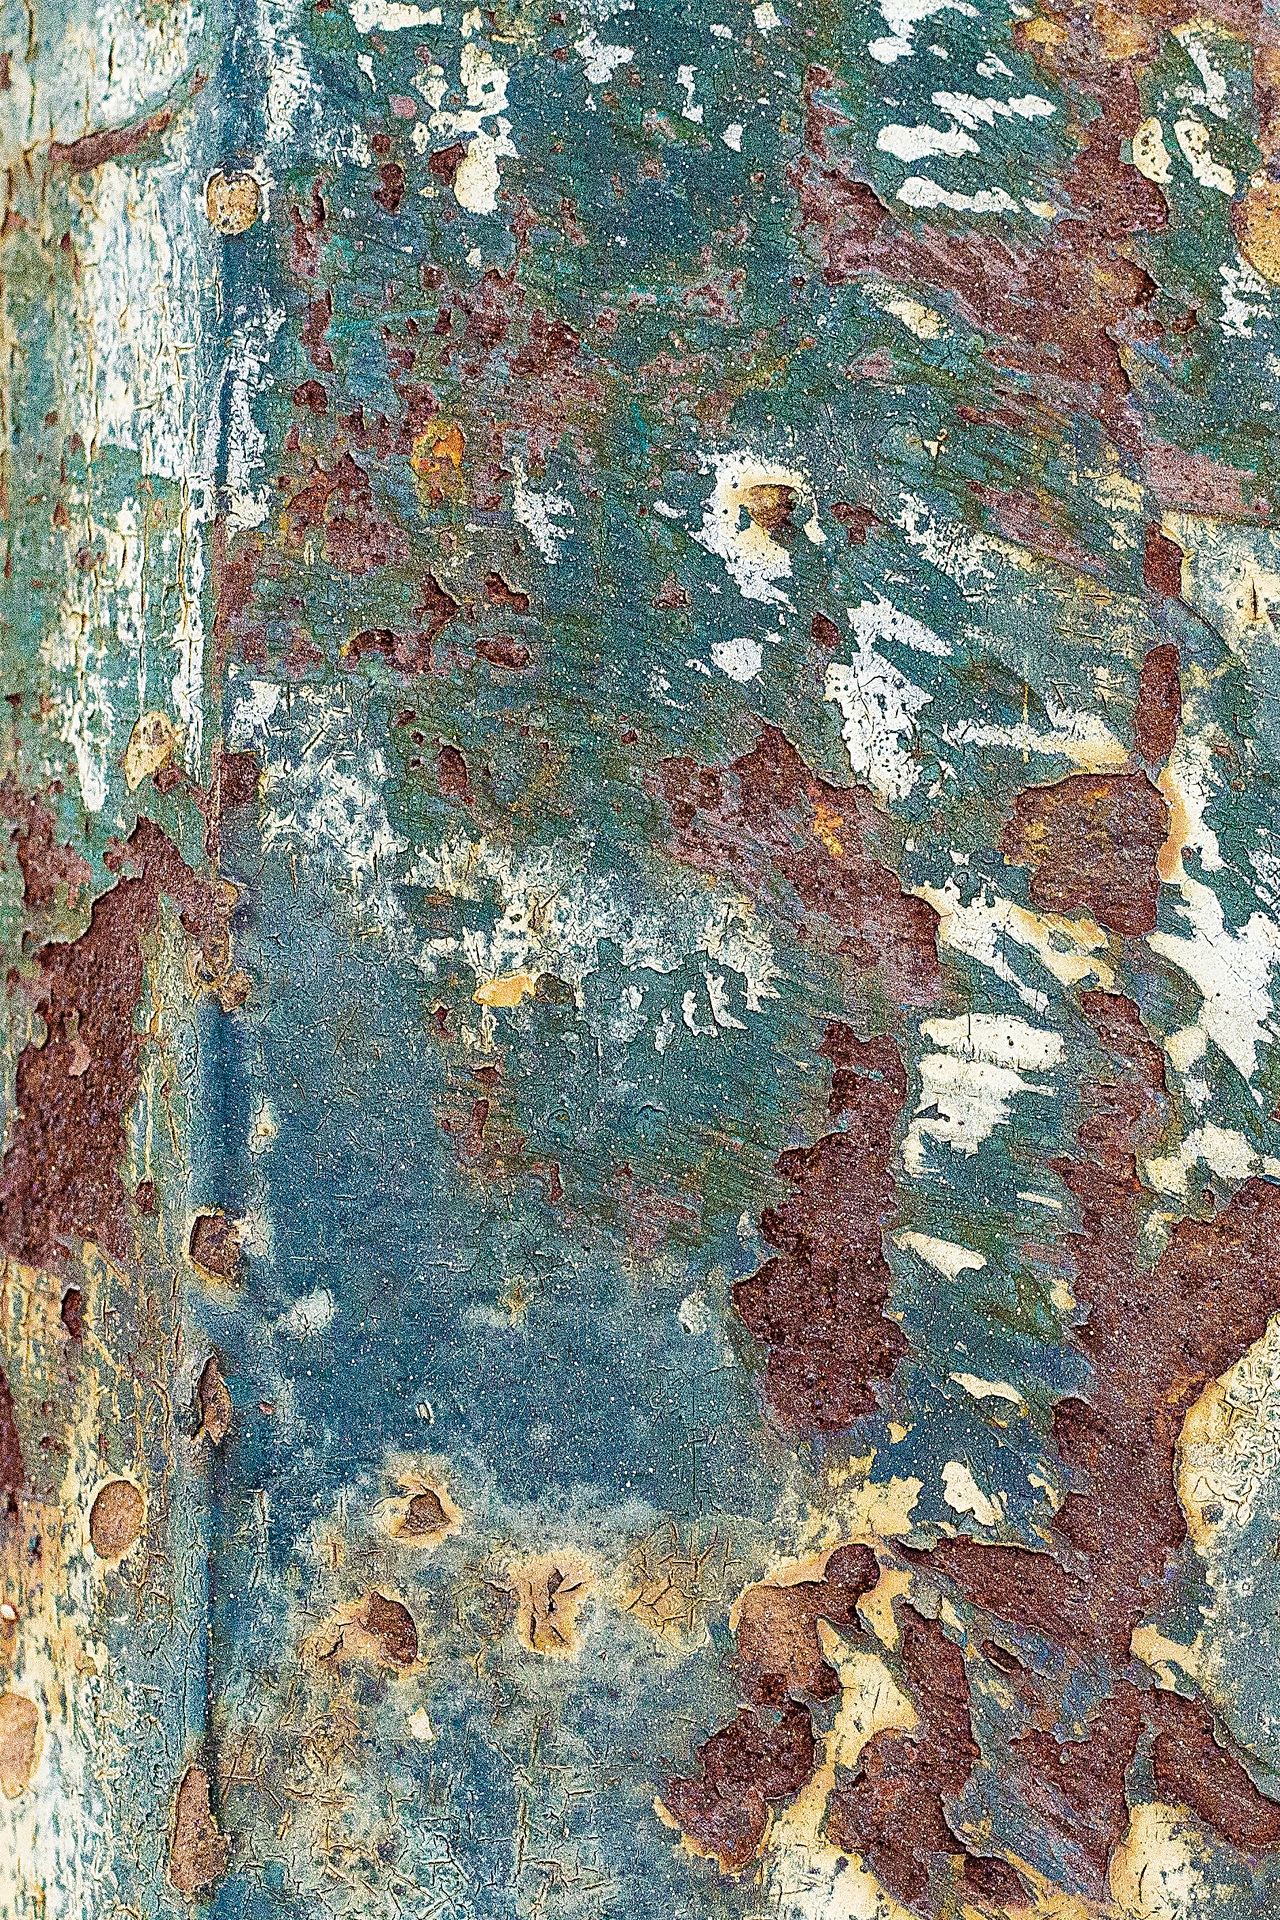
tree, grungy, texture, leaf, rust, pattern, autumn, metal, grunge, material, painting, weathered, textile, art, background, geology, aging, rusted, tapestry, metallic, aged, corrosion, rusting, flooring, corrode, impressionist, oxidization, oxidize, metal texture